Fanfare band

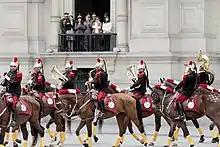
The regimental band of the Presidential Life Guard Dragoons Regiment is the only active mounted fanfare band in the Peruvian Armed Forces.

The group is usually led by either a drum major or a bugle major that coordinates the timing and speed of the music being played. Only several bands in Germany add the Turkish crescent as part of the ensemble, carrying the band emblem and marches with the percussion. In France and the Netherlands, they are sometimes paired with brass instruments and/or marching brass, and are led by a bandmaster (France only, optional in Dutch bands) with a drum major. These are: